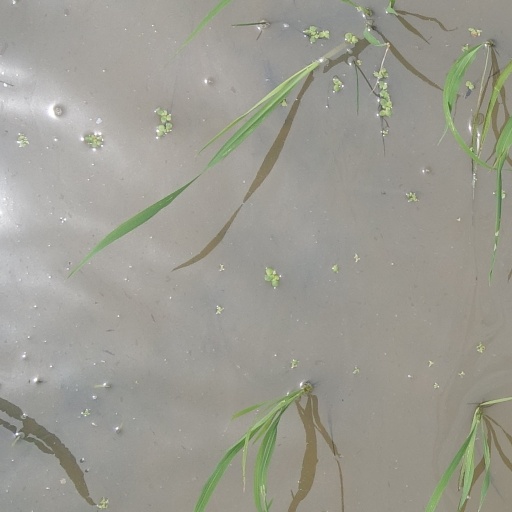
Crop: rice